Fifty Shades of Grey (film)

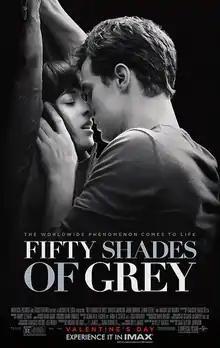
Theatrical release poster

Fifty Shades of Grey is a 2015 erotic romantic drama film directed by Sam Taylor-Johnson from a screenplay by Kelly Marcel. Produced by Focus Features, Michael De Luca Productions, and Trigger Street Productions, it is based on E. L. James' 2011 novel of the same name, and serves as the first installment in the "Fifty Shades" film series. Starring Dakota Johnson, Jamie Dornan, Jennifer Ehle and Marcia Gay Harden, the film's story follows Anastasia "Ana" Steele, a college graduate, who begins a sadomasochistic relationship with young business magnate Christian Grey.